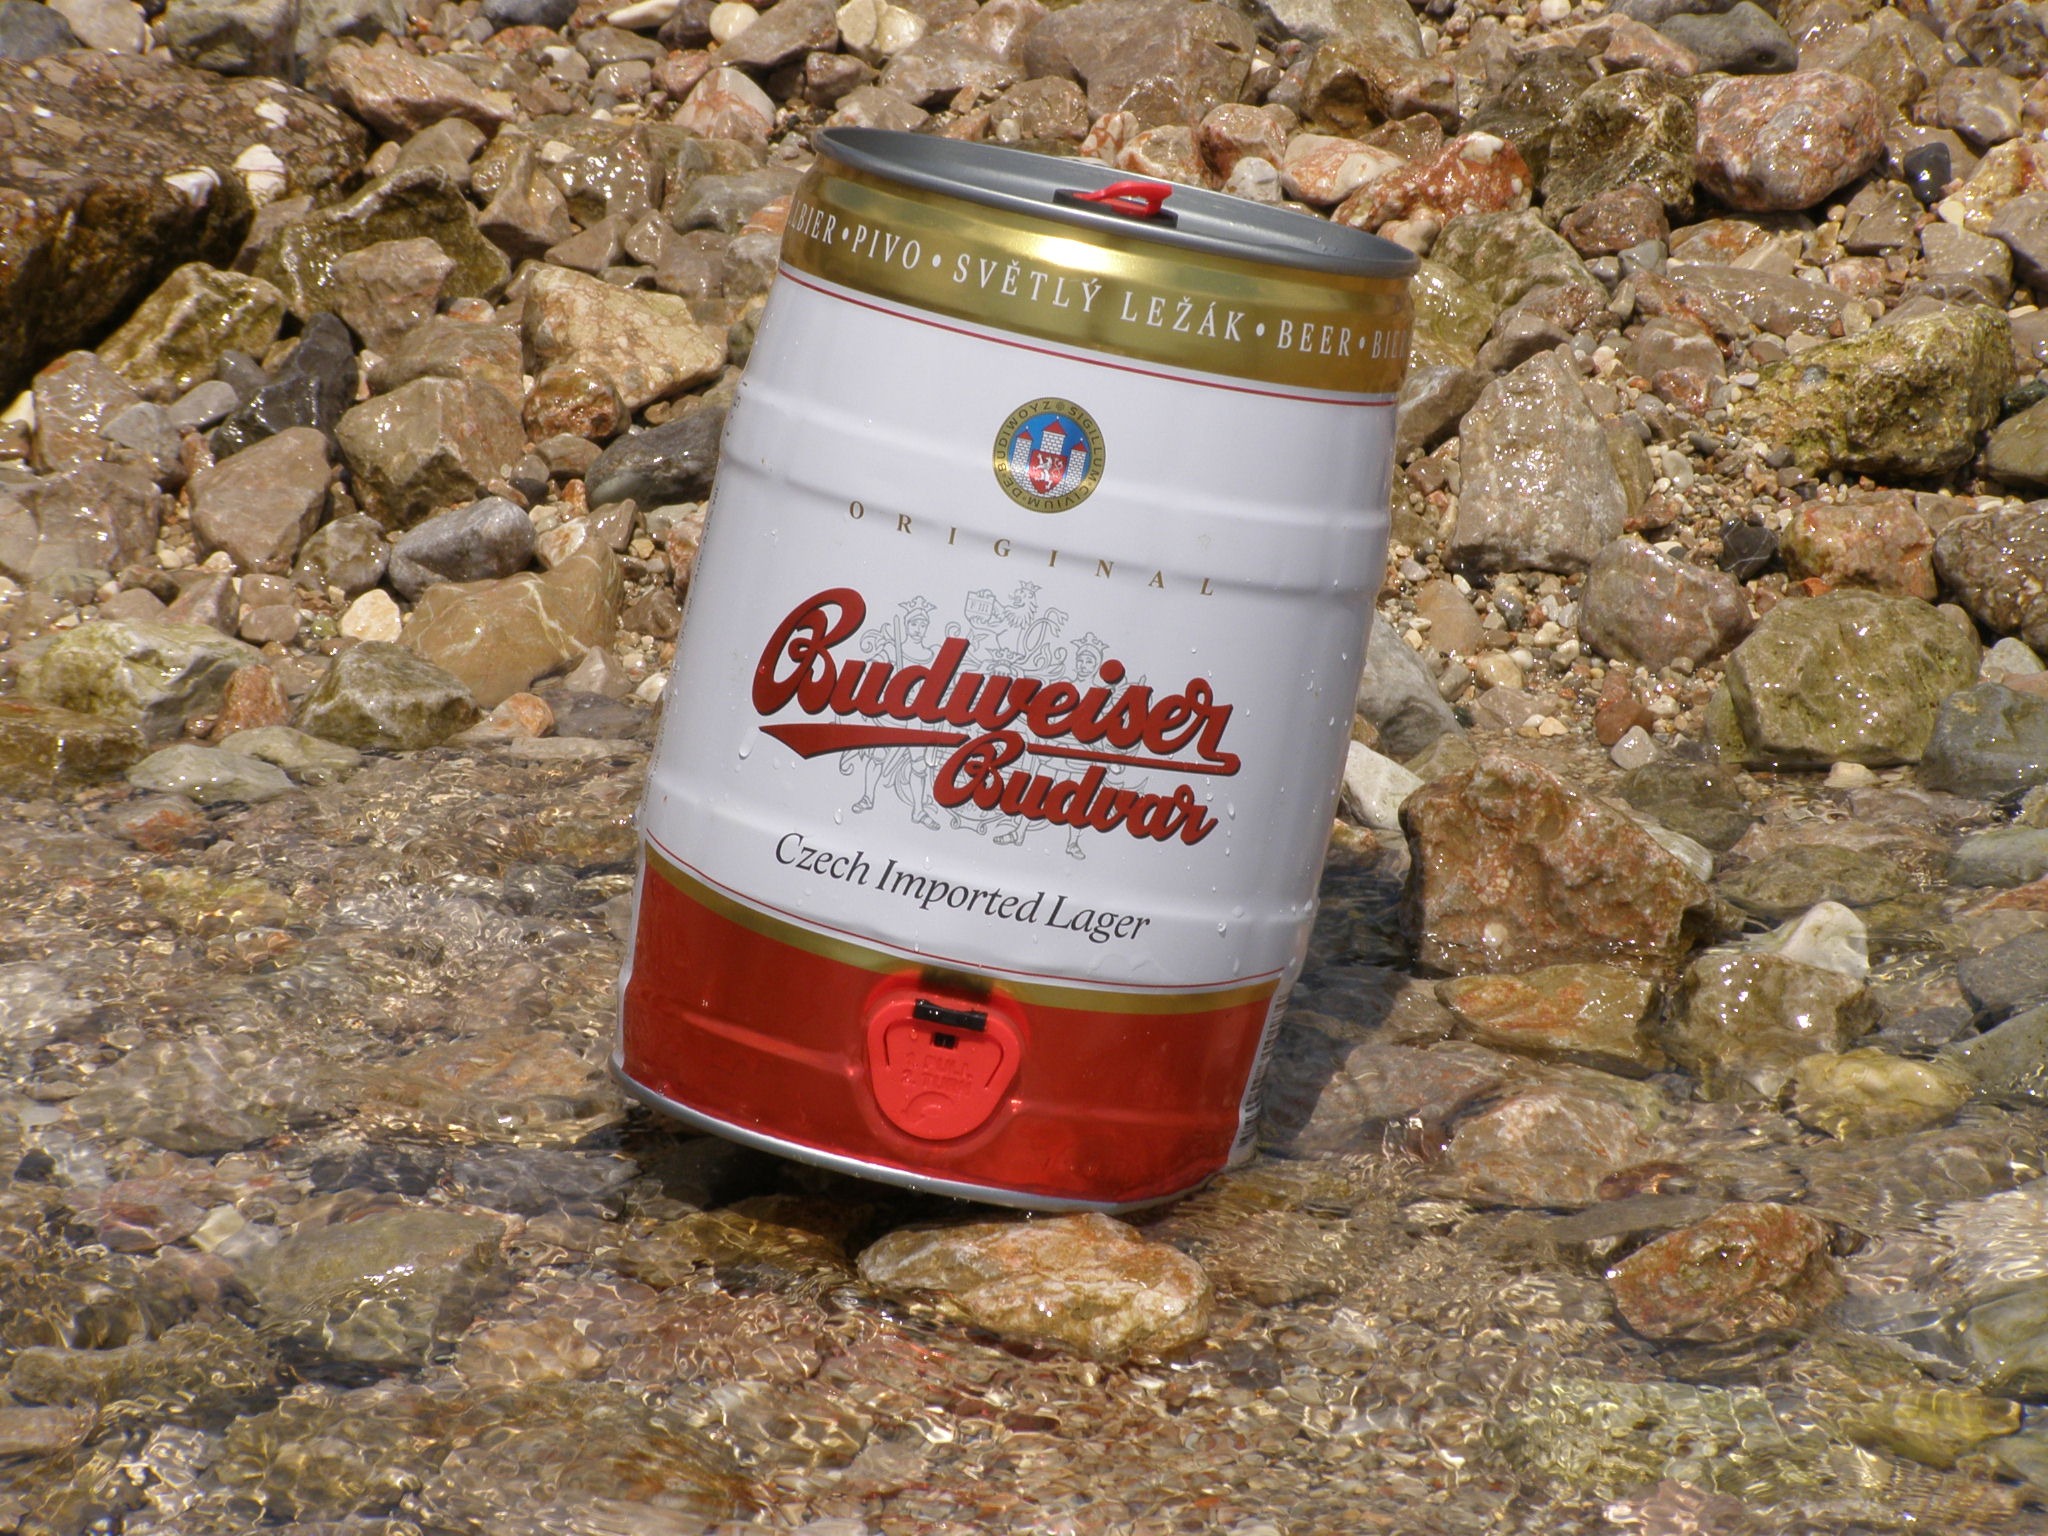
water, tableware, barrel, beer, alcohol, budvar, drinkware